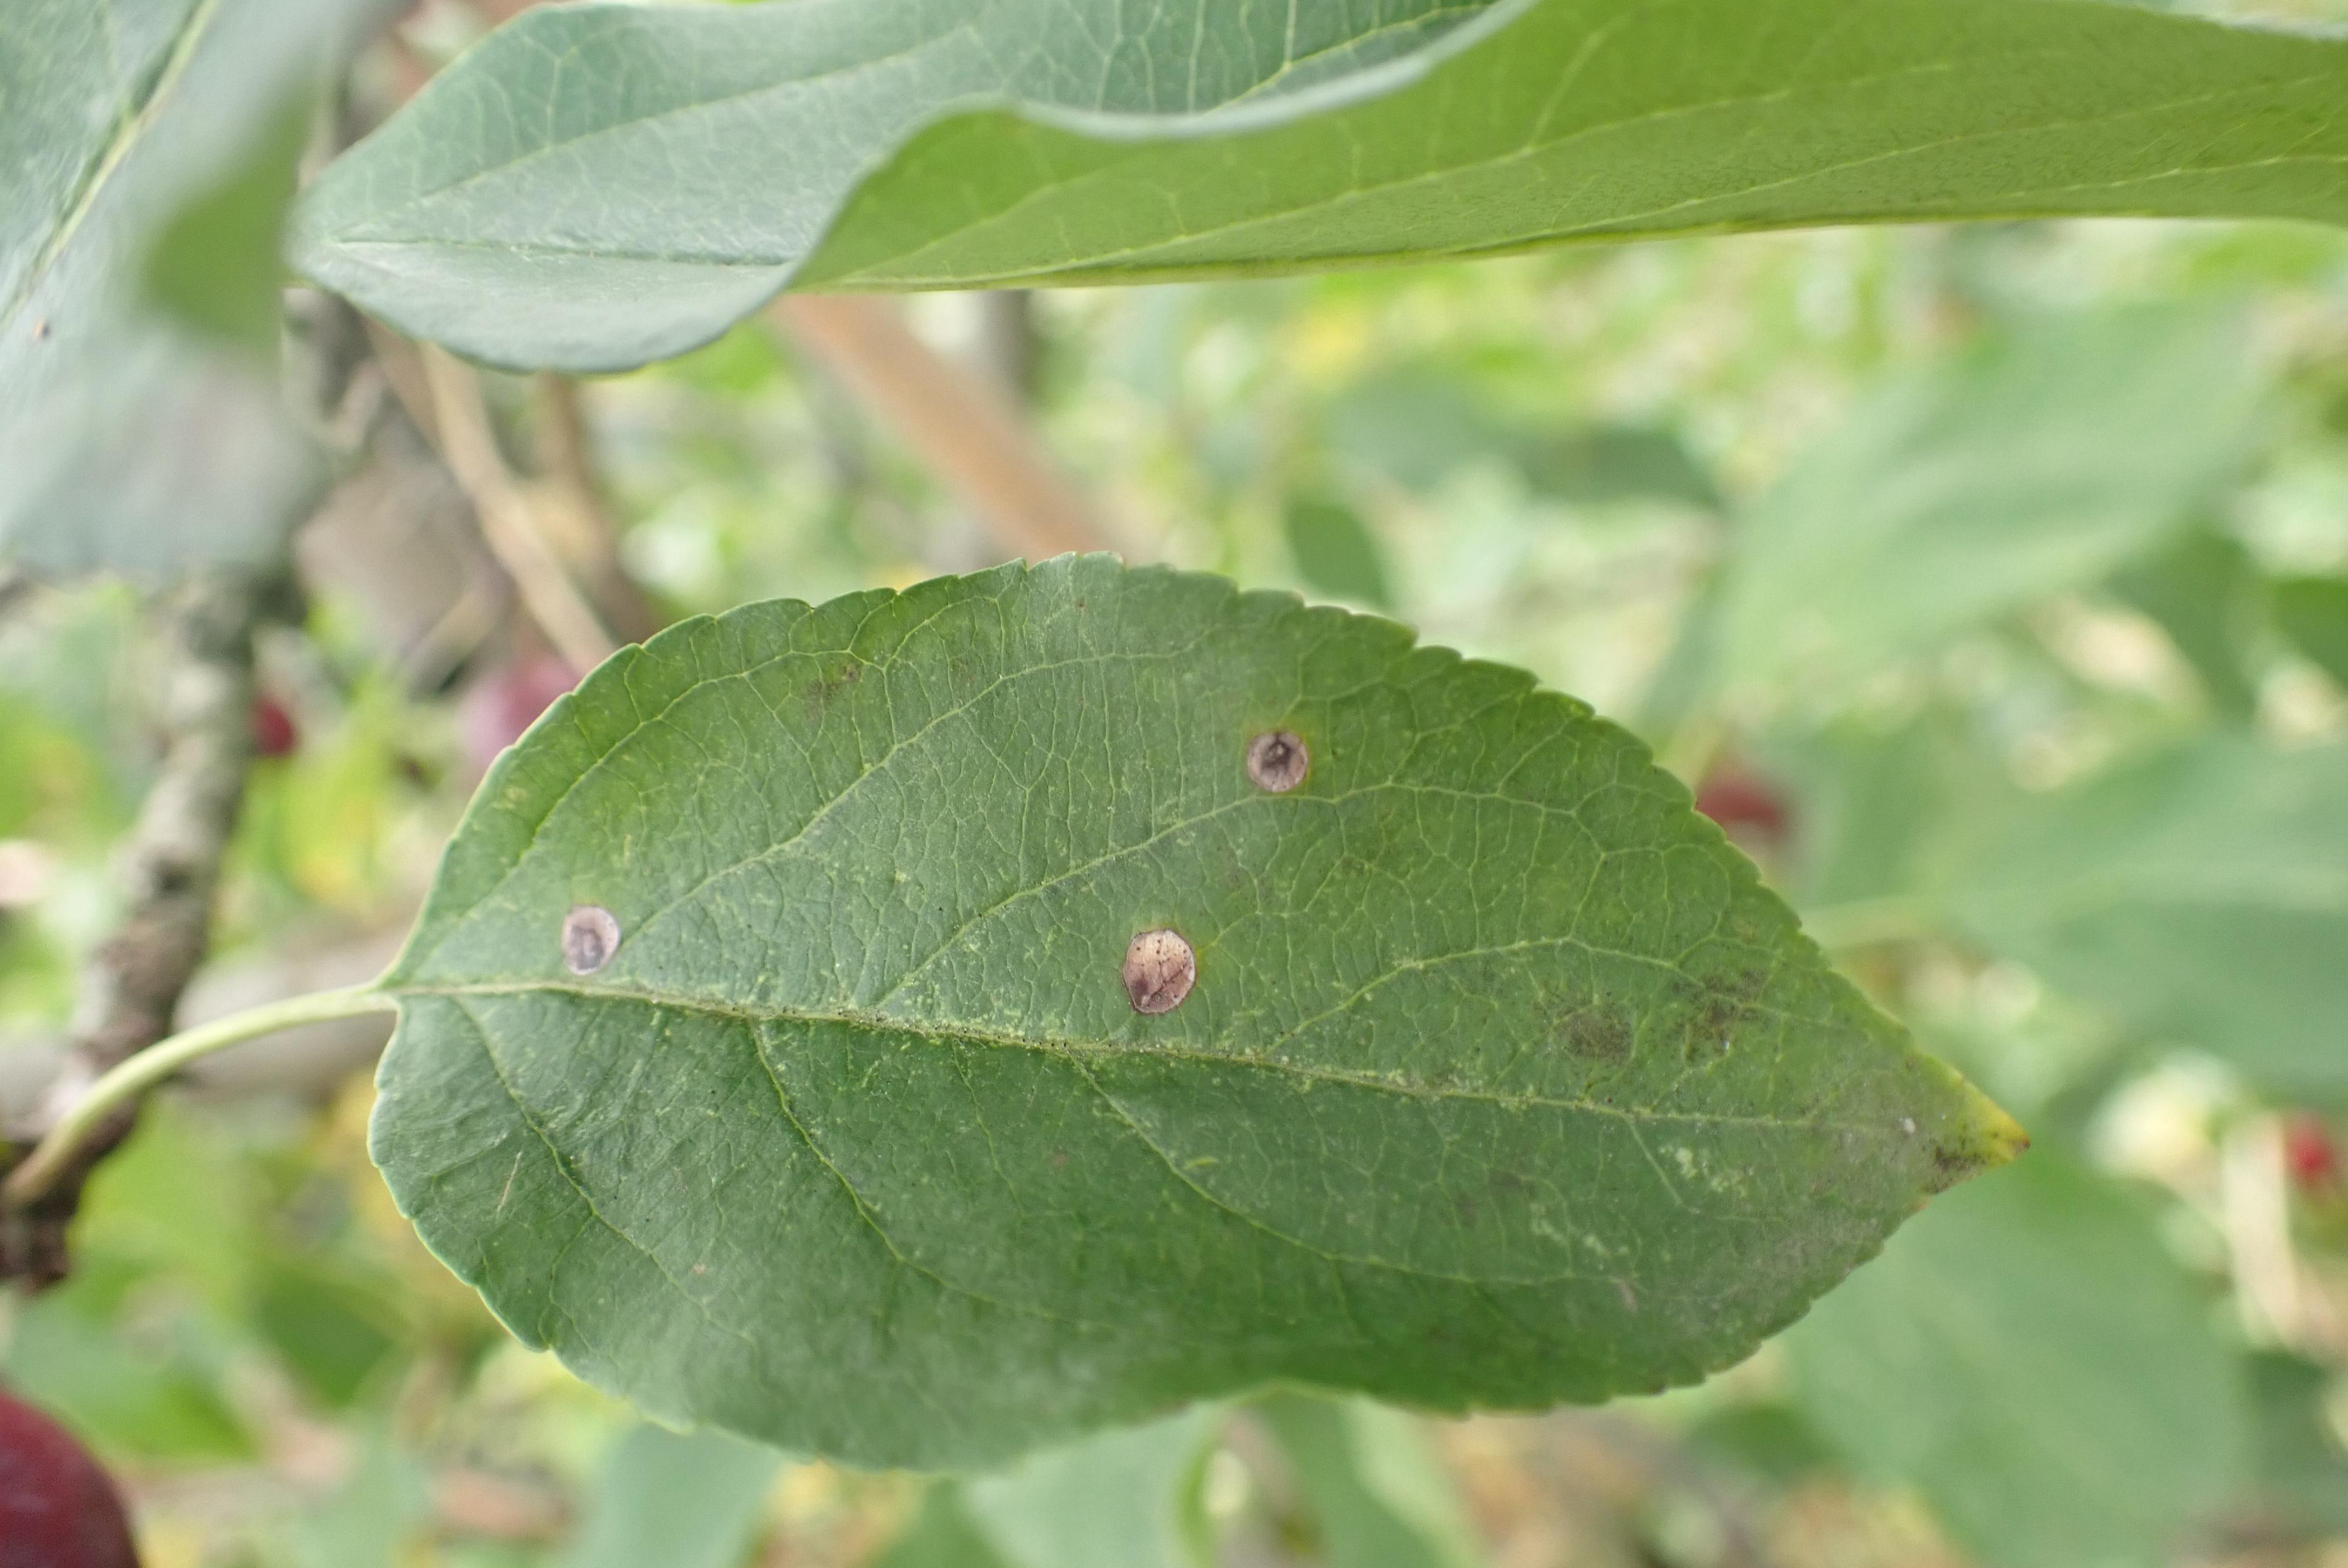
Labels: complex